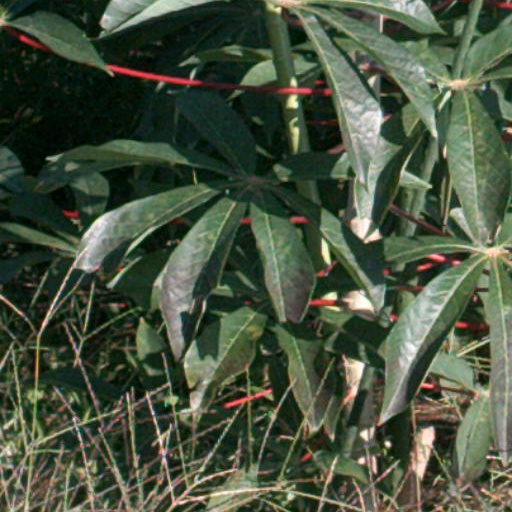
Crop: cassava